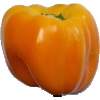
Label: Pepper Yellow 1